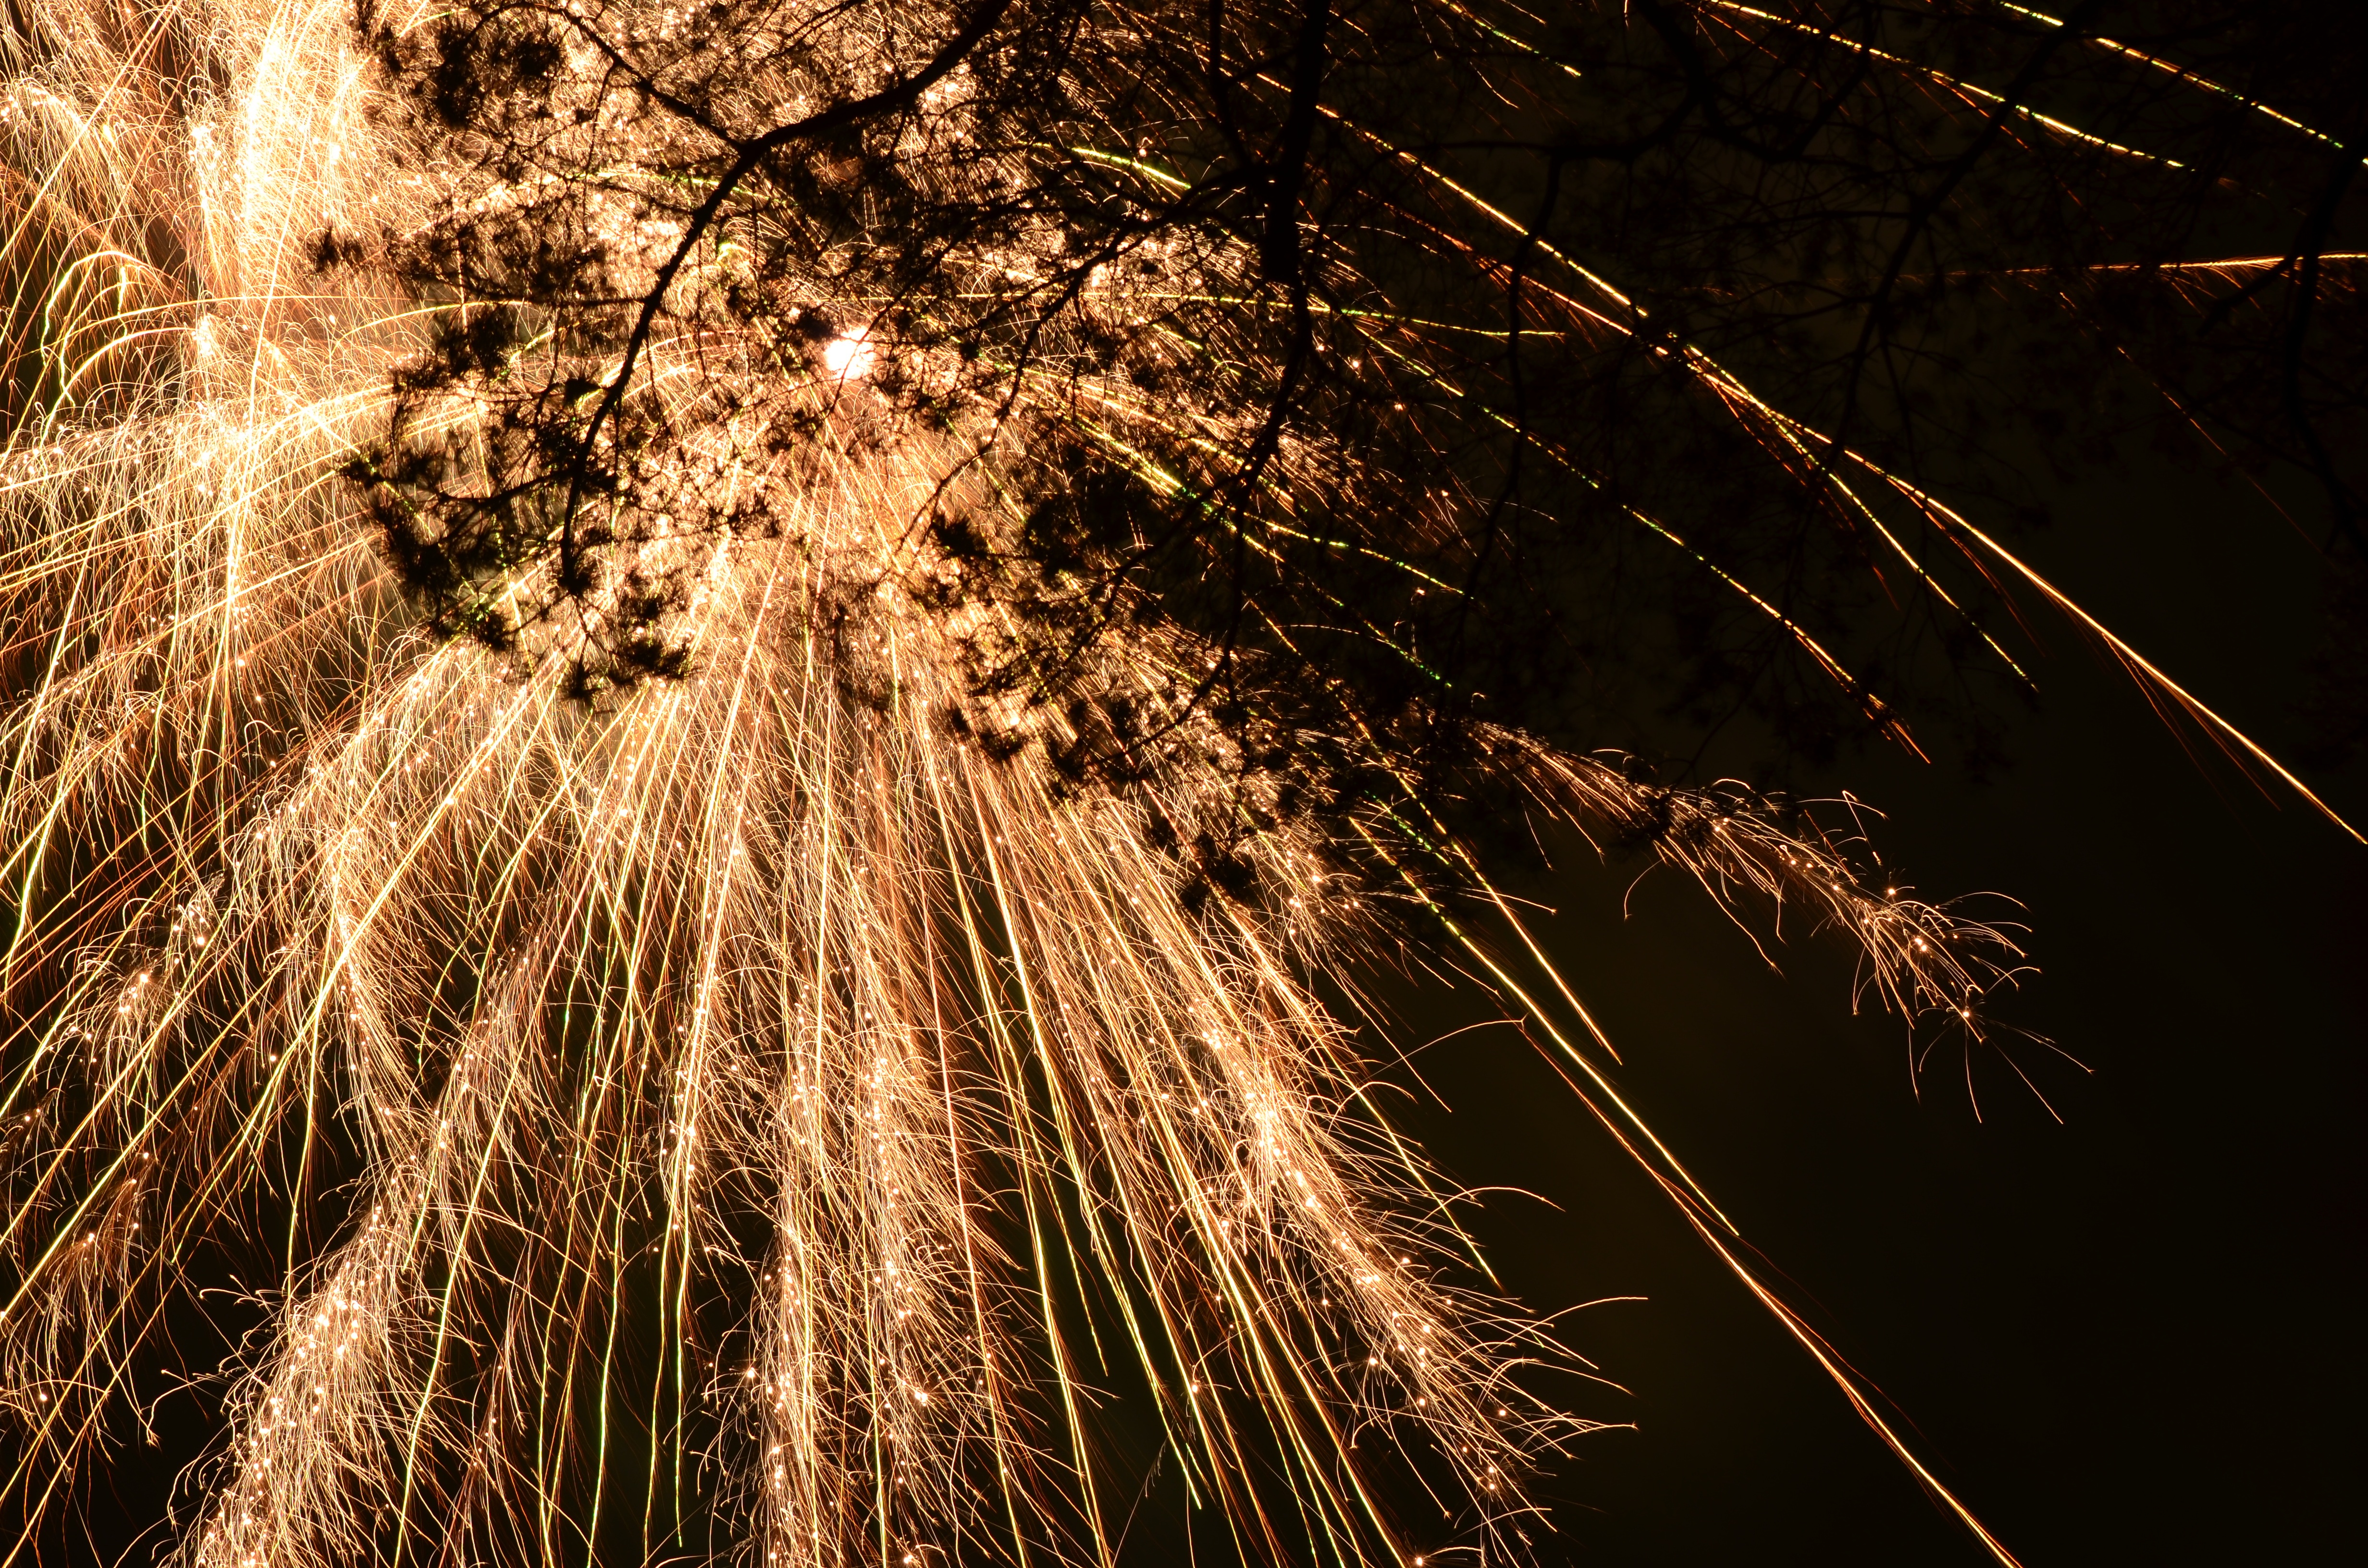
tree, branch, night, sunlight, sparkler, rocket, lights, fireworks, new year's eve, new year's day, shower of sparks, annual financial statements, outdoor recreation